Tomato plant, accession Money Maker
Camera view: tilt-top (135 deg); turntable rotation: 240 degrees
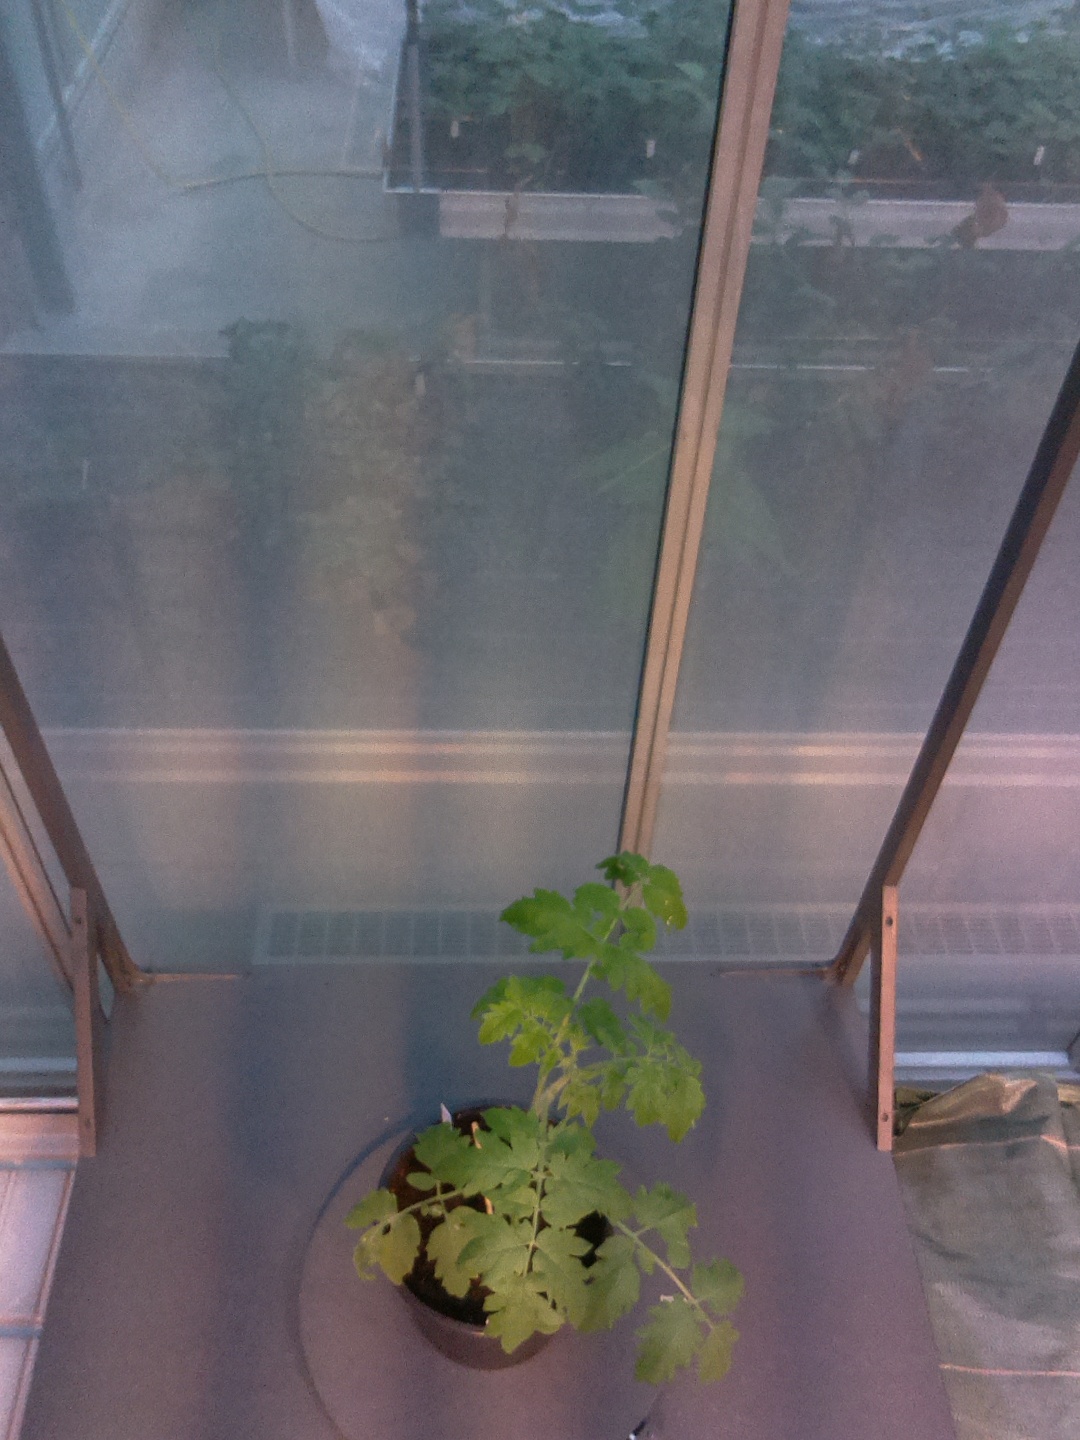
BBCH growth stage 14: 8 of true leaves visible